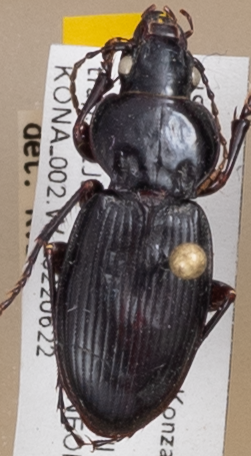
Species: Cyclotrachelus sodalis colossus
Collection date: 2022-06-22
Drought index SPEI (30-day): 0.794
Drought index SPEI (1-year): -0.078
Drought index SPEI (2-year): -0.086